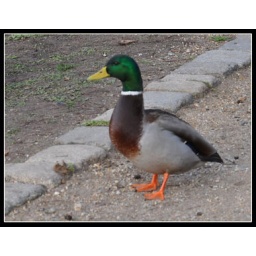
duck beside the lake